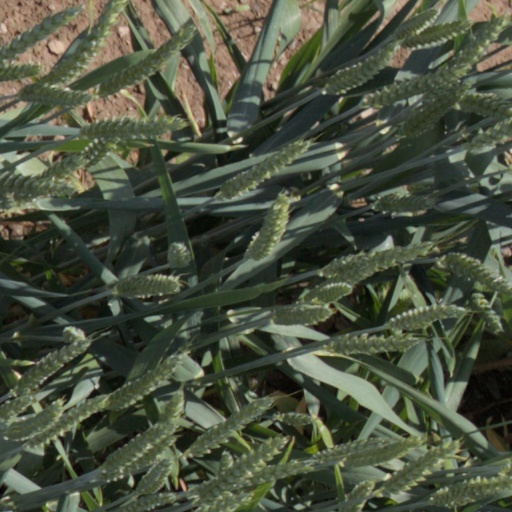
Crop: wheat